Montemirabile Chapel

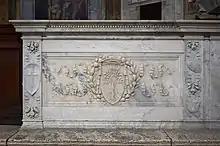
Marble parapet slab

The 15th-century parapet with the coats-of-arms of a Della Rovere cardinal is probably the finest in the basilica. It shows a strong similarity to the parapet of the Della Rovere Chapel. The central motifs are the coats themselves which are surrounded by wreathes of fruit and fluttering ribbons. The white marble central slabs are flanked by dwarf pillars which are decorated with different types of shields and bunches of fruits, ears and flowers. There is a cross botonny on the large shield in the middle of the right door pillar. The matching shield on the other side is empty and the pillar has a rough, unfinished surface. There are many other subtle differences between the two sides: the wreath on the left is less closely set, and it contains acorns, ears of wheat and poppy pods, the ribbons on the left have tufts at their ends while those on the right have pretty flowers sprouting.